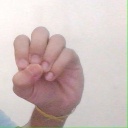
अक्षर: उ